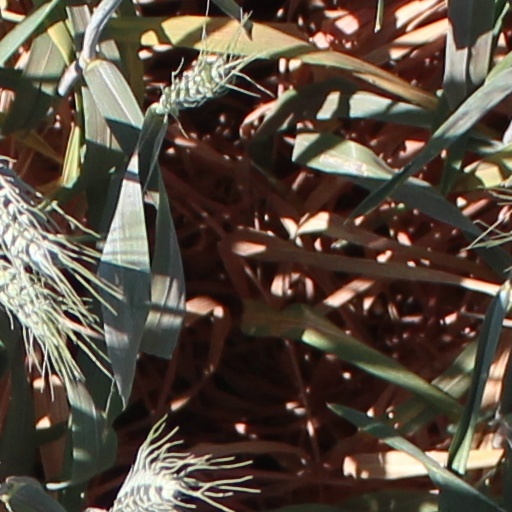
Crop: wheat